The Women (2017 film)

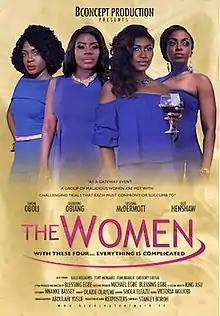

The Women is a 2017 Nigerian drama thriller film directed and produced by Blessing Effiom Egbe. The film stars Omoni Oboli, Katherine Obiang, Ufuoma McDermott, and Kate Henshaw-Nuttal with Gregory Ojefua, Lilian Afegbai, Roxy Antak and Femi Branch in supporting roles. The film is about four female middle aged friends. They bare many secrets about each other and respective marriages. One day they congregate in a resort one weekend on the occasion of one of their birthdays and expressed their secretive lives.